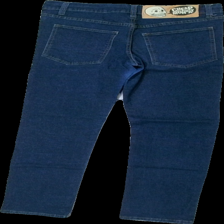
View: back
Type: Jeans
Category: Ladies
Brand: Cheap Monday
Colors: Blue
Material: 100% cotton
Cut: Regular
Season: All
Trend: Denim
Holes: Major
Damage: hål
Damage location: top center
Damage 2 location: top right
Damage 3 location: middle center
Price range: <50
Recommended usage: Export
Description: blå jeans med hål fram